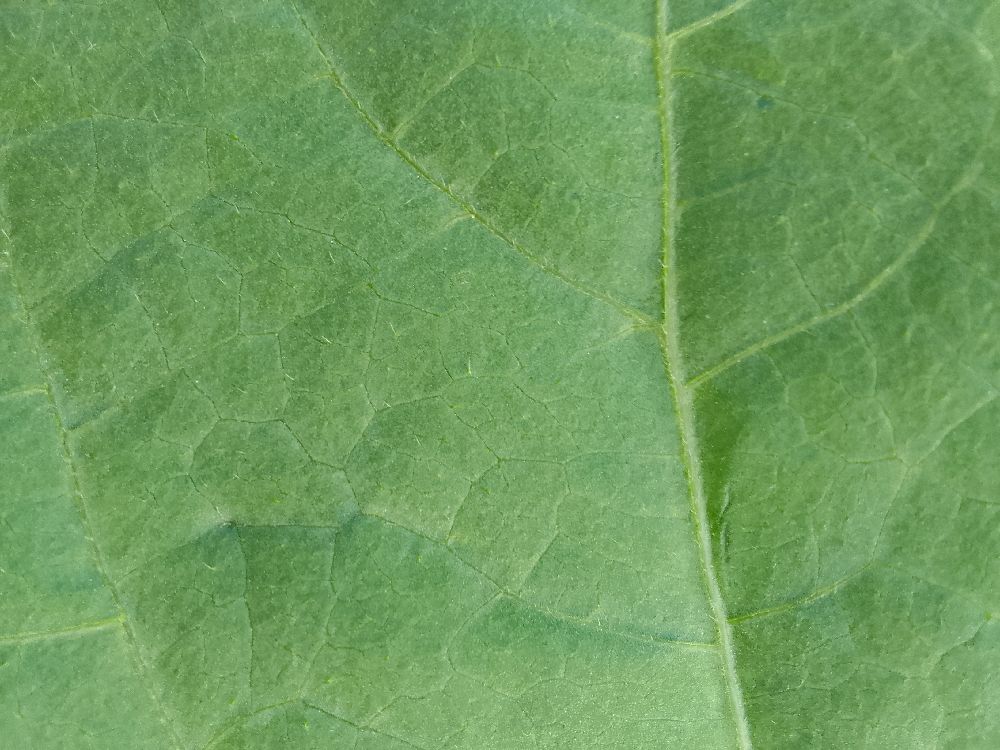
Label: healthy